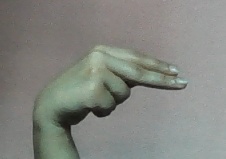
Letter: ain